Calcium hydroxide

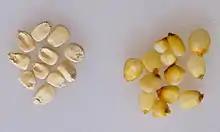
Dry untreated maize (left), and treated maize (right) after boiling in water with calcium hydroxide (15ml, or 1tbsp, lime for 500g of corn) for 15 minutes

In Nahuatl, the language of the Aztecs, the word for calcium hydroxide is "nextli". In a process called "nixtamalization", maize is cooked with nextli to become , also known as hominy. Nixtamalization significantly increases the bioavailability of niacin (vitamin B), and is also considered tastier and easier to digest. Nixtamal is often ground into a flour, known as "masa", which is used to make tortillas and tamales.